George Damer, 2nd Earl of Dorchester

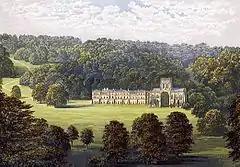
Milton Abbey in the late 1800s

Lord Dorchester was a great favourite of the royal family who occasionally stayed at his estate at Milton Abbey near Weymouth. He died unmarried in Park Lane, London, in March 1808, aged 61, when his titles became extinct. His estates were inherited by his sister Lady Caroline Damer, and on her death in 1828 by their Dawson cousins, who assumed the additional name of Damer. John Dawson-Damer, 2nd Earl of Portarlington, inherited the large but encumbered Irish properties, and his younger brothers Henry and George Dawson-Damer received respectively the estates of Milton Abbey and Came.